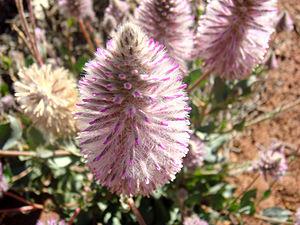
Ptilotus est un genre de plante sauvage de la famille des Amaranthaceae. Toutes les espèces sont originaires des régions les plus sèches de l'Australie continentale, bien que l'on trouve aussi une en Tasmanie et une autre en Malaisie, sur les îles de Florès et Timor.